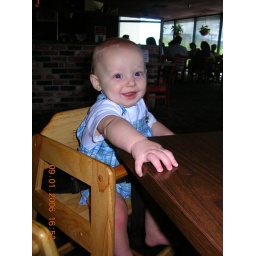
Big boy in a high chair